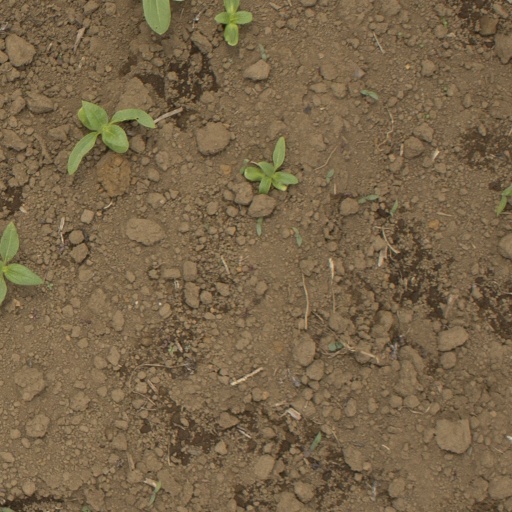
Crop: Jerusalem artichoke